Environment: real
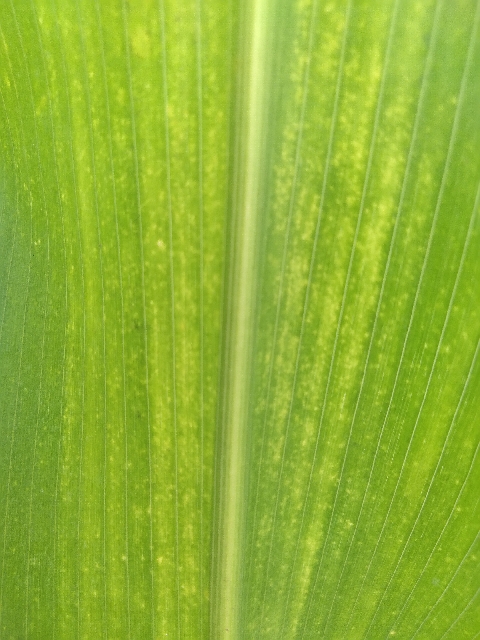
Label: lethal_necrosis